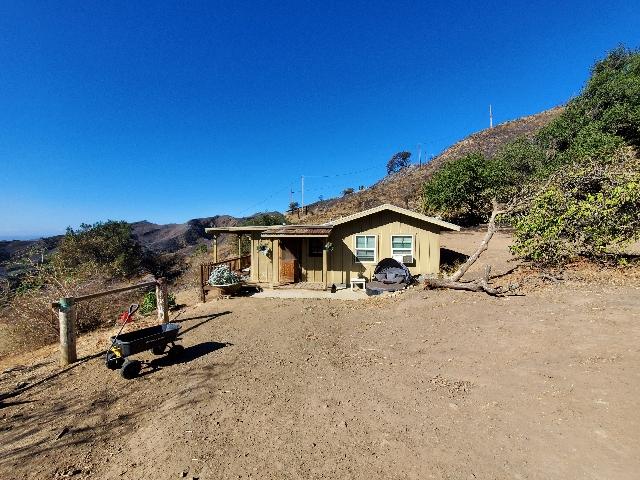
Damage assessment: no_damage